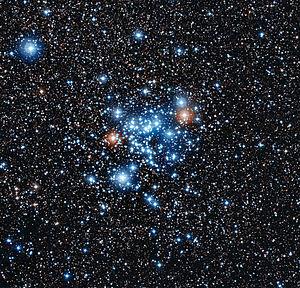
NGC 3766 est un jeune amas ouvert situé dans la constellation du Centaure. Il a été découvert par l'astronome français Nicolas-Louis de Lacaille en 1751.